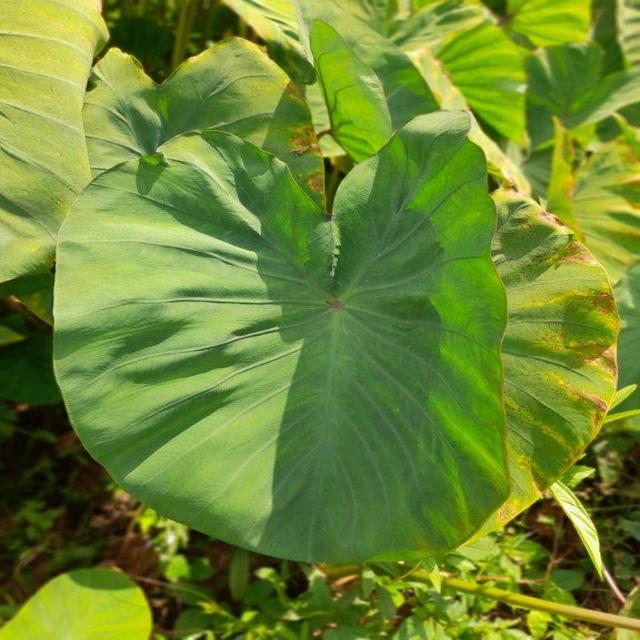
Label: Healthy